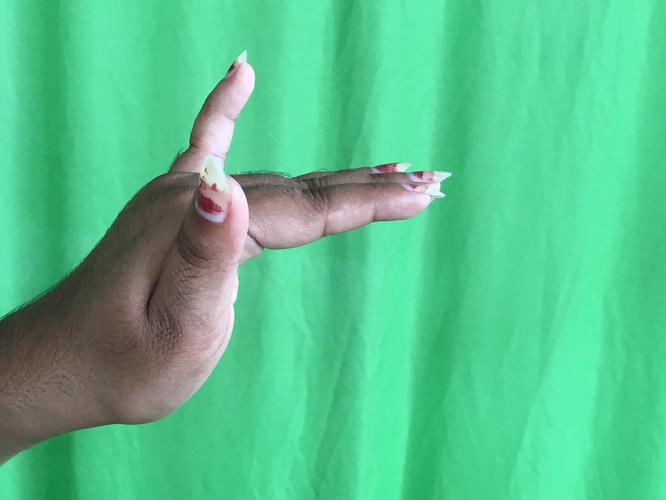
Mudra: Mrigasirsha
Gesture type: single_hand